Lisa Hannigan

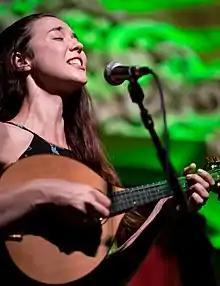
Hannigan performing in Los Angeles in 2017

Lisa Margaret Hannigan (born 12 February 1981) is an Irish musician, singer, composer, and voice actress. She began her musical career as a member of Damien Rice's band. Since beginning her solo career in 2007 she has released three albums: "Sea Sew" (2008), "Passenger" (2011), and "At Swim" (2016). Hannigan's music has received award nominations both in Ireland and the United States. Hannigan also received attention in North America for her role as Blue Diamond in "Steven Universe", an animated television series created by Rebecca Sugar.